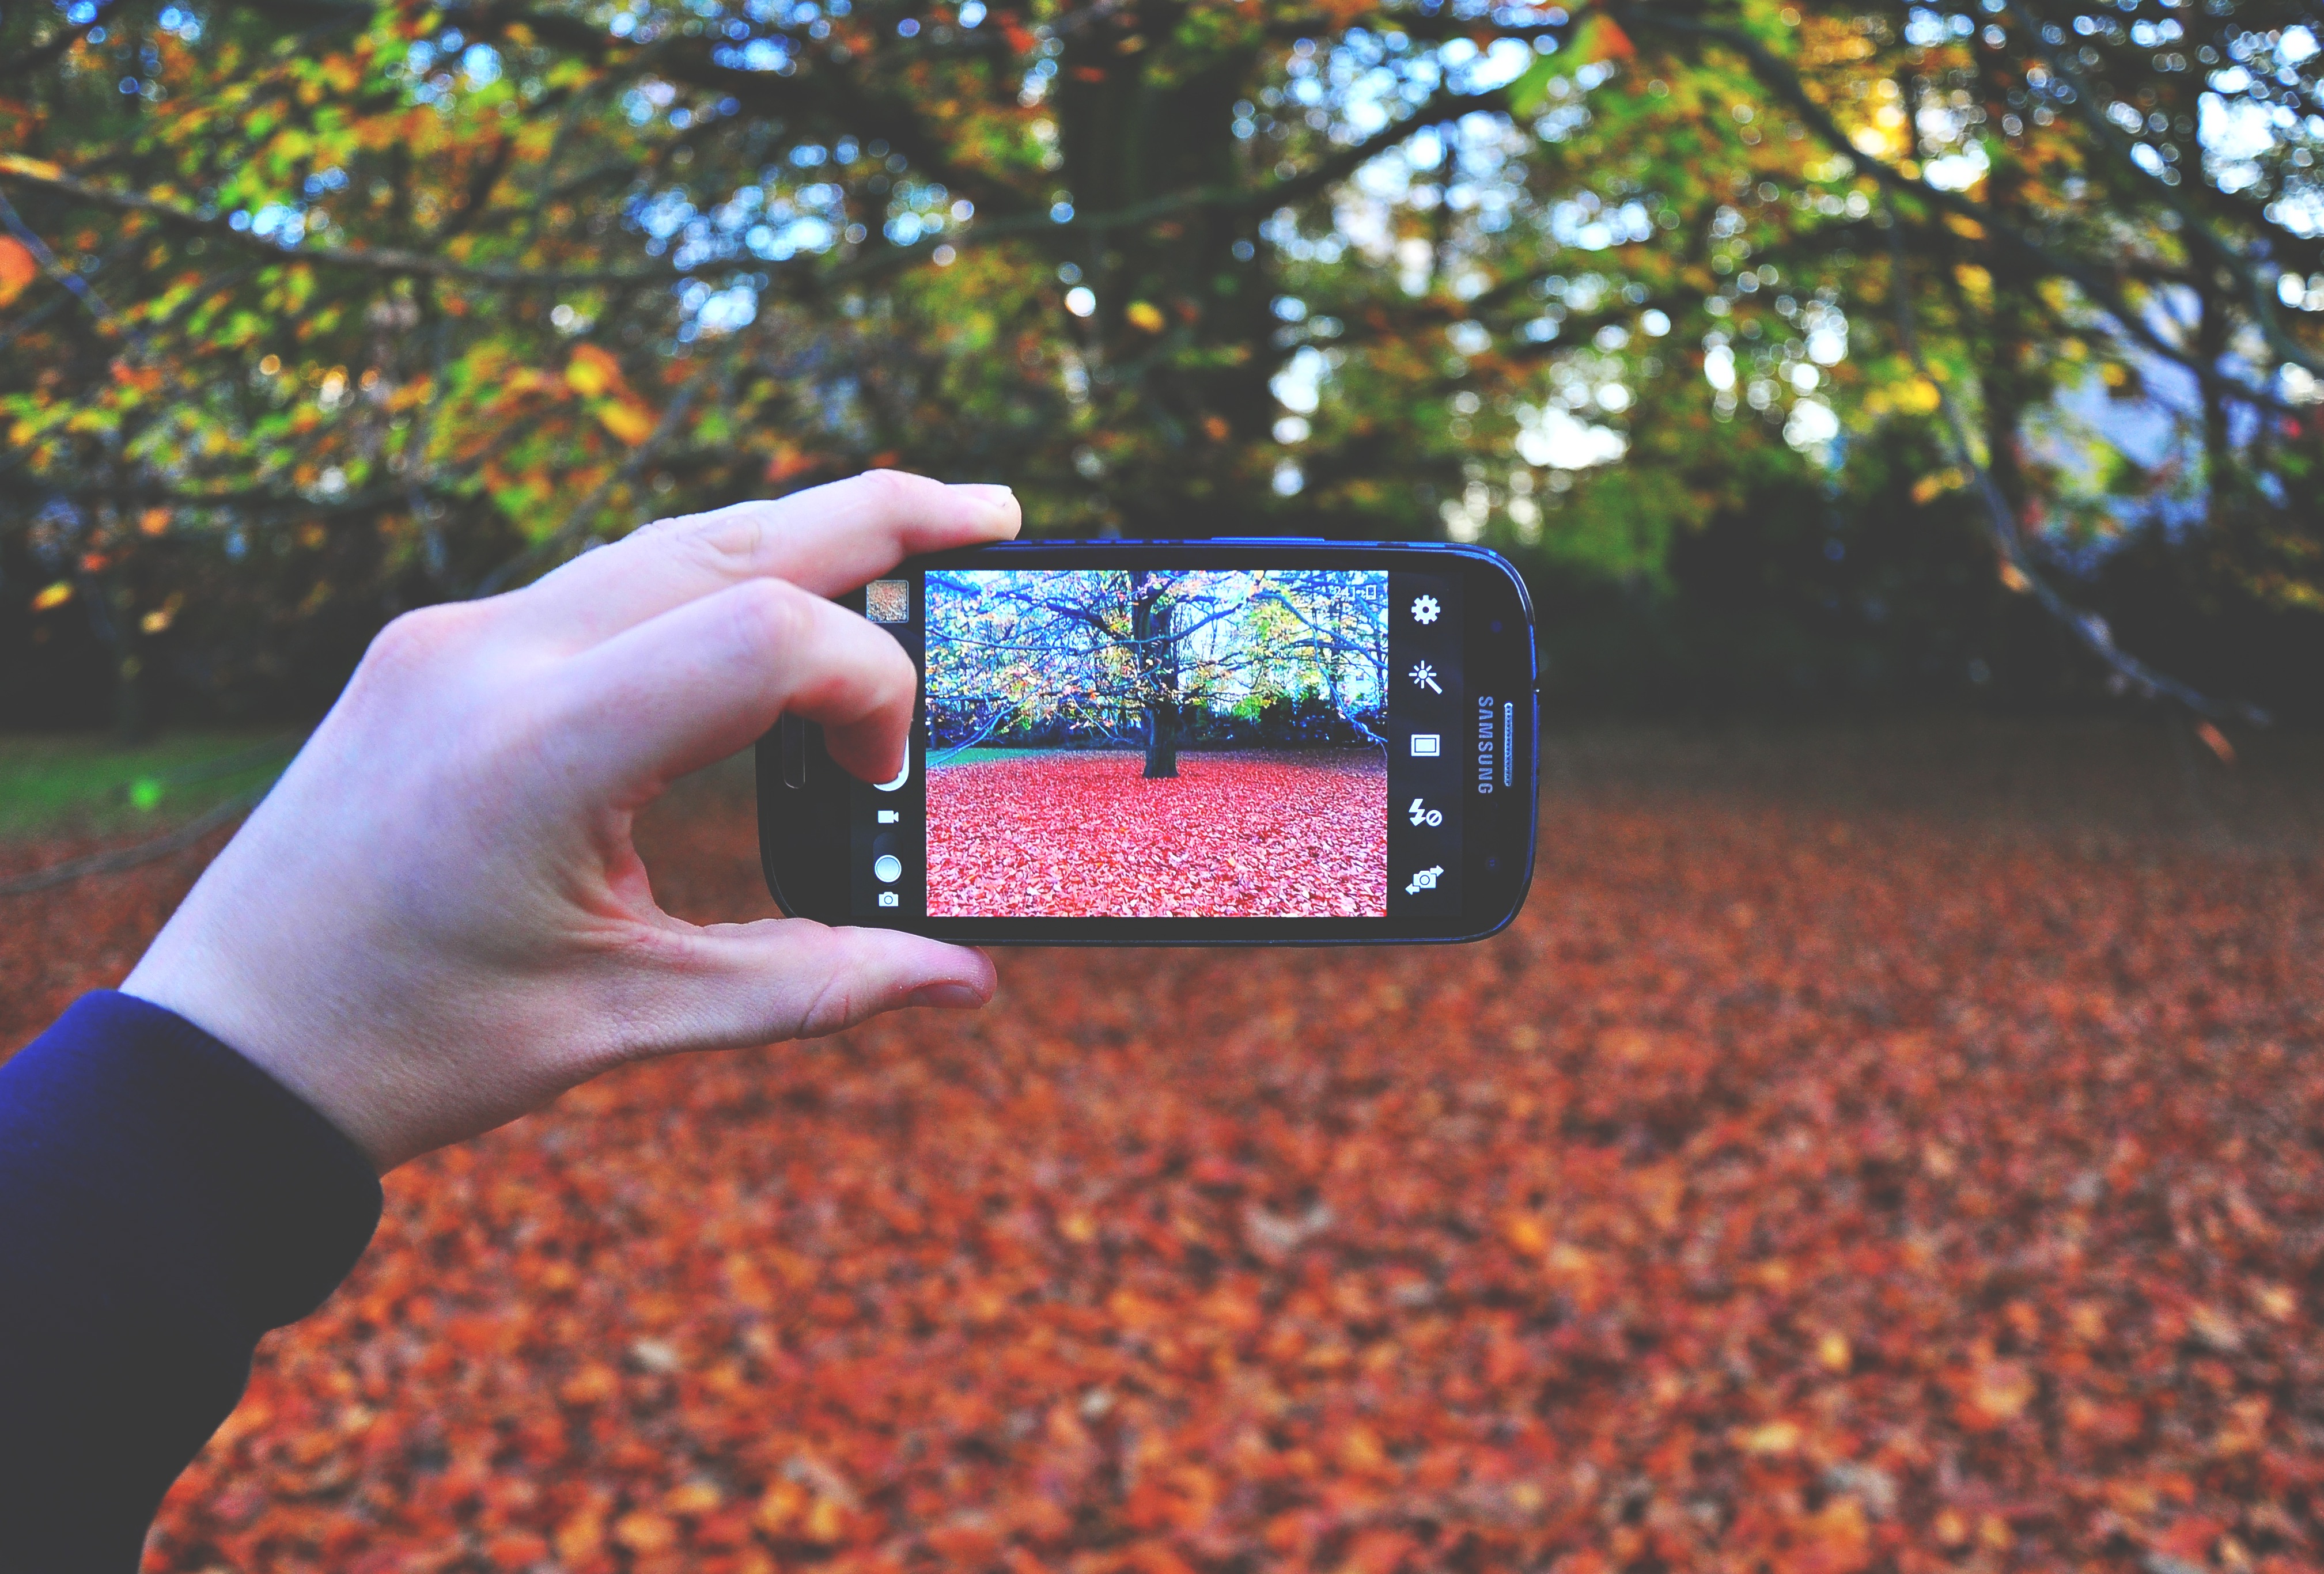
hand, light, camera, photography, leaf, photo, green, red, phone, color, autumn, season